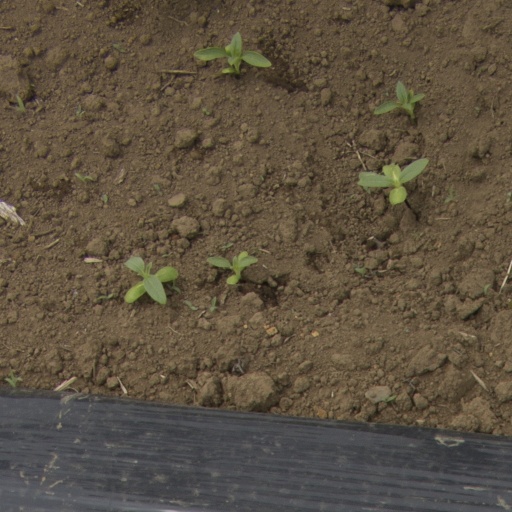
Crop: Jerusalem artichoke